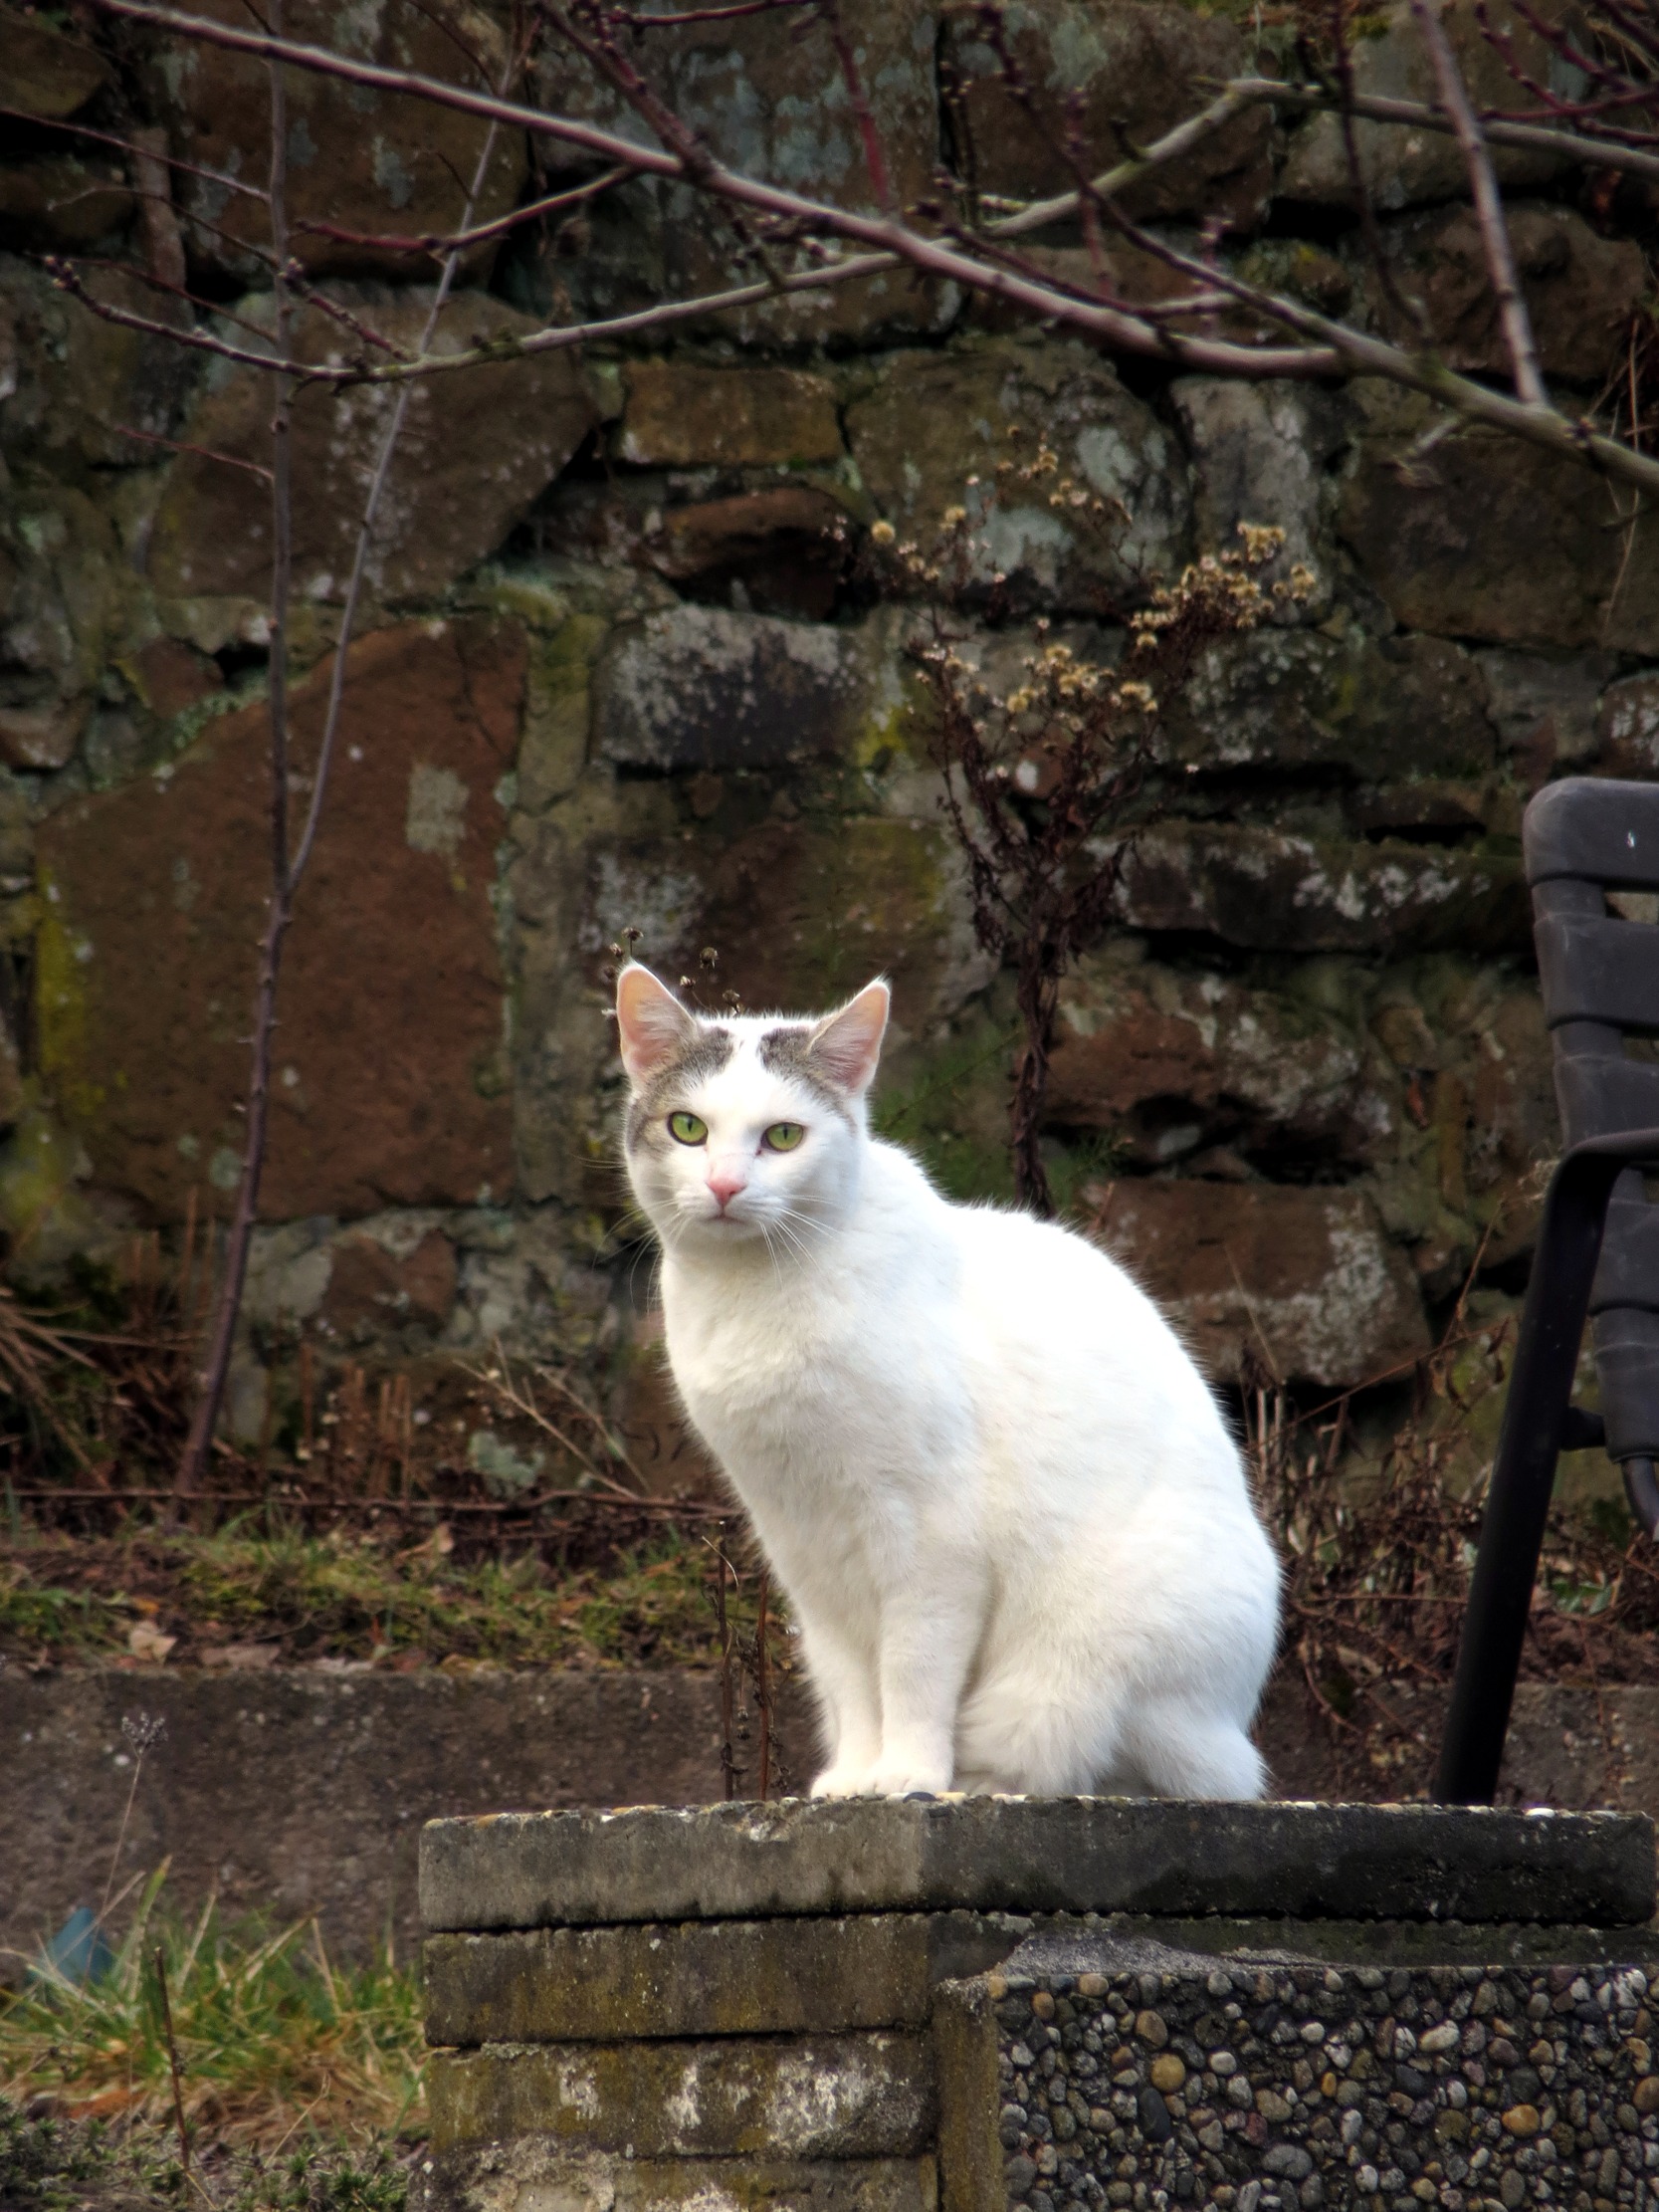
watch, nature, white, animal, wall, wildlife, pet, green, cat, sitting, autumn, brown, mammal, fauna, eyes, grey, vertebrate, vigilant, small to medium sized cats, cat like mammal